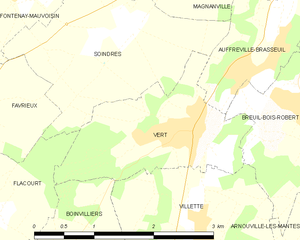
Carte des communes françaises Vert